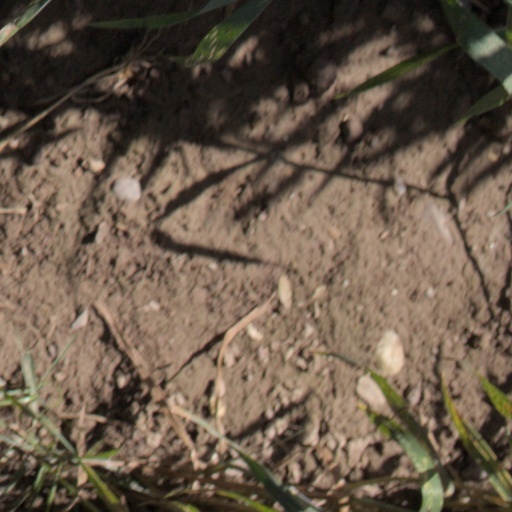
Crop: wheat